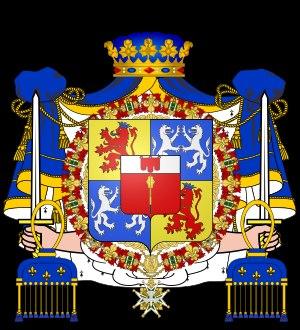
Liste des seigneurs de Maillé